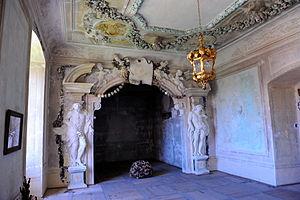
Donat Johann Comte Heissler de Heitersheim, né vers 1648 et mort à Szeged le 1ᵉʳ septembre 1696, est un maréchal impérial et royal du Saint-Empire romain germanique.